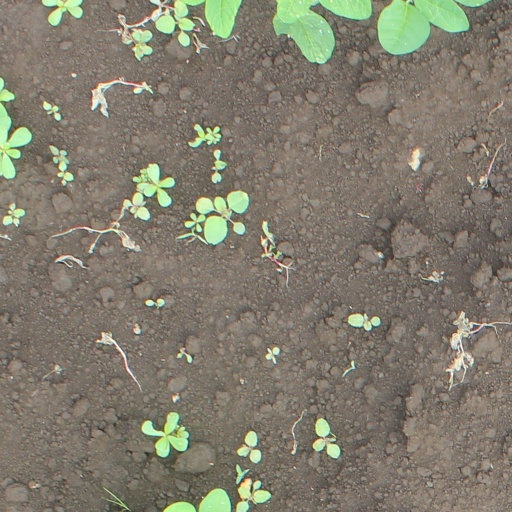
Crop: soybean